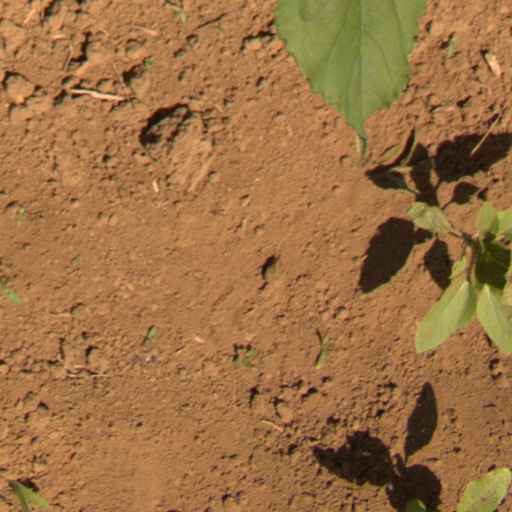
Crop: Jerusalem artichoke